Free surface effect

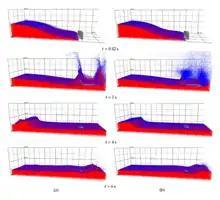
A liquid hitting a wall in a container will cause sloshing.

The free surface effect is a mechanism which can cause a watercraft to become unstable and capsize.